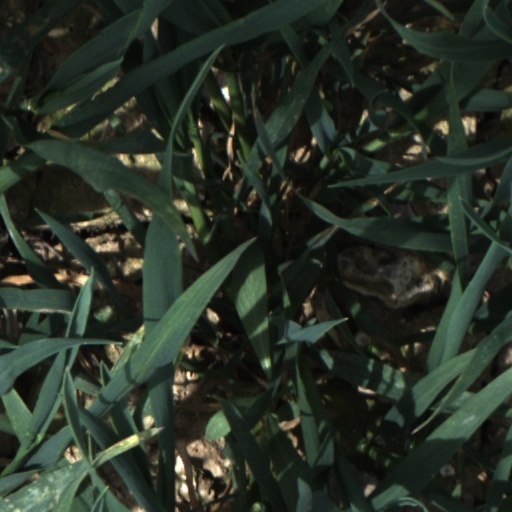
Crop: wheat